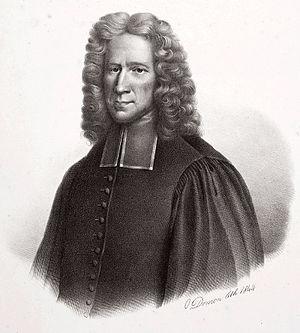
Jean-Frédéric Ostervald est un théologien protestant et pasteur neuchâtelois. Sa traduction révisée de la Bible parue en 1744 a été l'une des plus utilisées chez les protestants avec la Bible Segond. Il est le père du jurisconsulte et politicien neuchâtelois Samuel Ostervald.